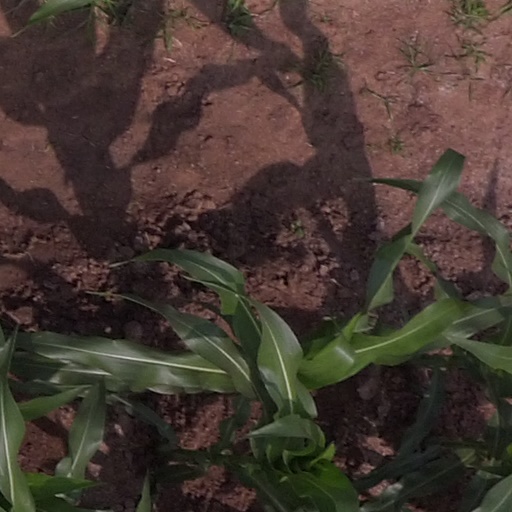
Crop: maize; corn